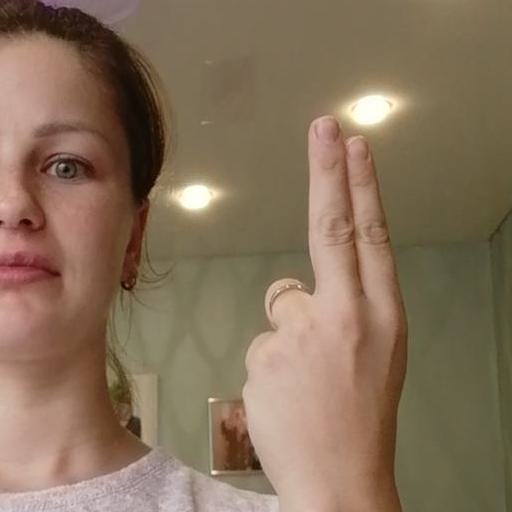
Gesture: two_up_inverted